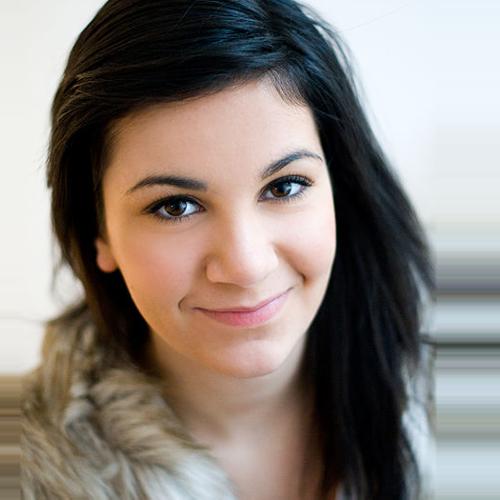
Age: 13